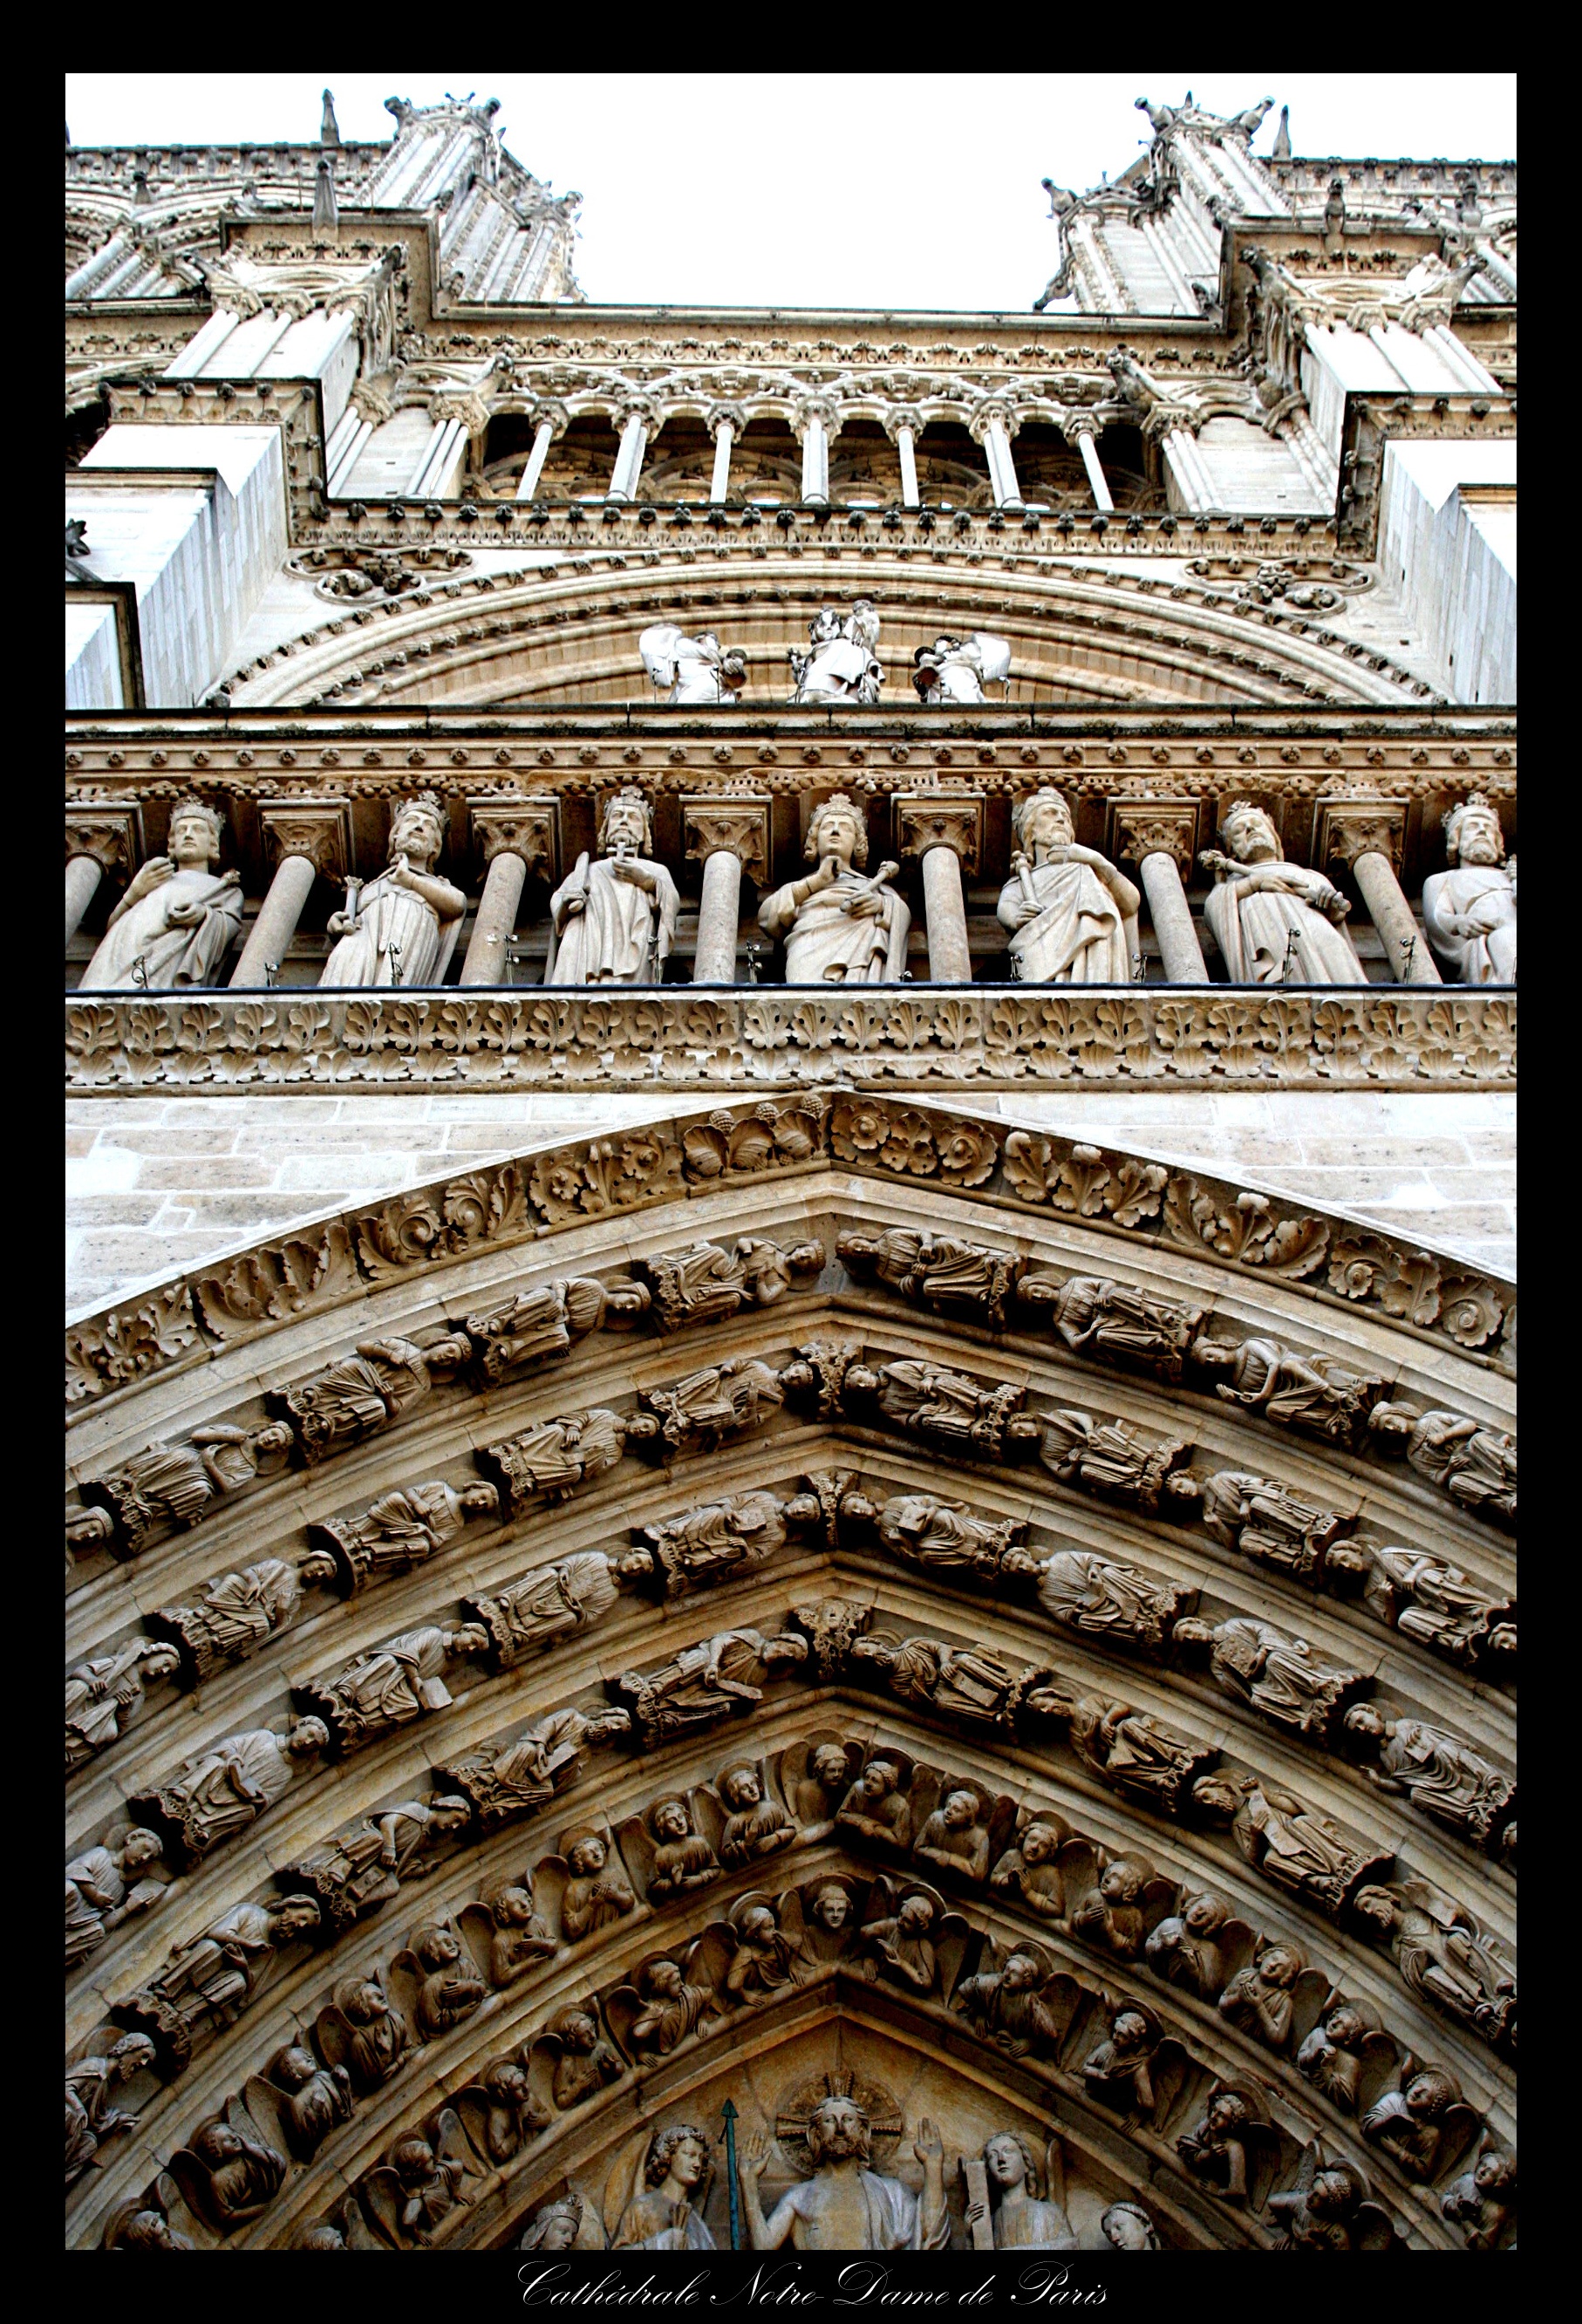
architecture, structure, palace, paris, arch, column, landmark, facade, church, art, temple, symmetry, carving, notre dame, archaeological site, stone carving, ancient history